Donji Lapac

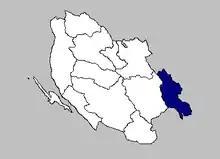
the Donji Lapac municipality within the Lika-Senj County

Donji Lapac is a settlement and a municipality in Lika, Croatia.